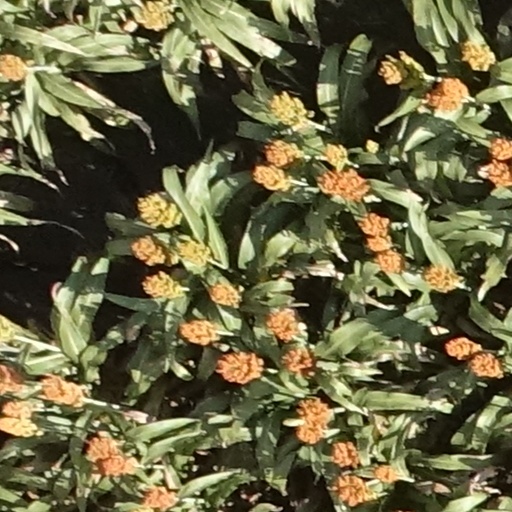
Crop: sorghum